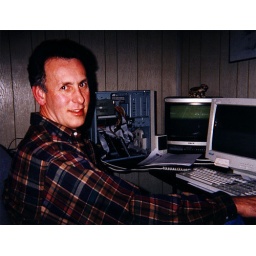
_1998 dw in new home office